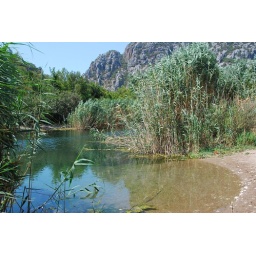
the stream near the beach, with its clear freezing water under the mediterranean sunshine